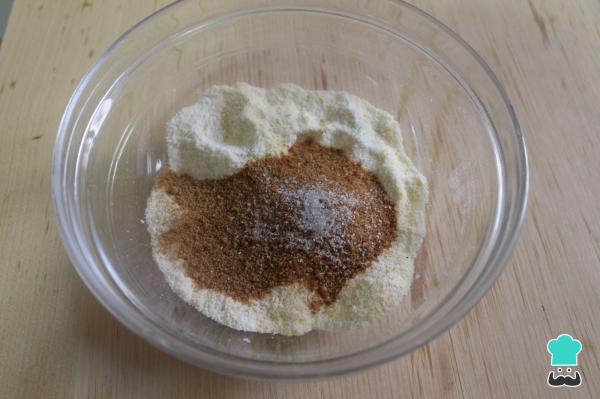
En un bol coloca la harina de maíz, el azúcar y una pizca de sal. Mezcla con una cuchara.Truco: en este punto, puedes añadir queso rallado para enriquecer más la masa.